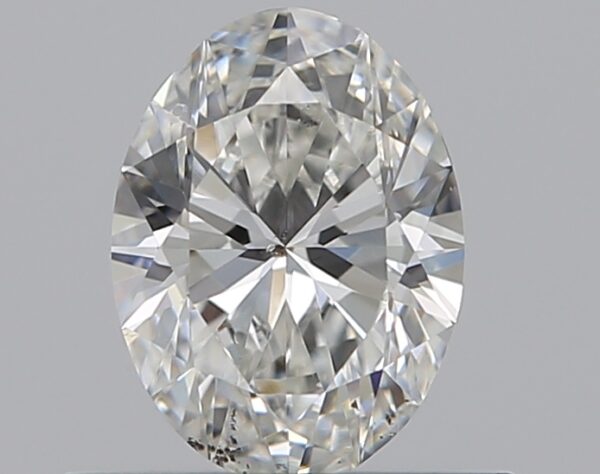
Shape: oval
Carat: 0.52
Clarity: SI2
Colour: G
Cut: EX
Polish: EX
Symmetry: VG
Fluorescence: M
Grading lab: GIA
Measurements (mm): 6.23 x 4.59 x 2.8